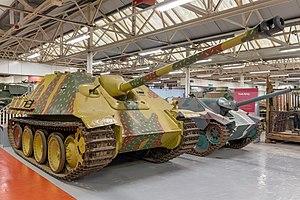
Le Panzerkampfwagen V Panther est un char de combat moyen produit par l’Allemagne pendant la Seconde Guerre mondiale et qui a connu son baptême du feu en juillet 1943 lors de la bataille de Koursk.